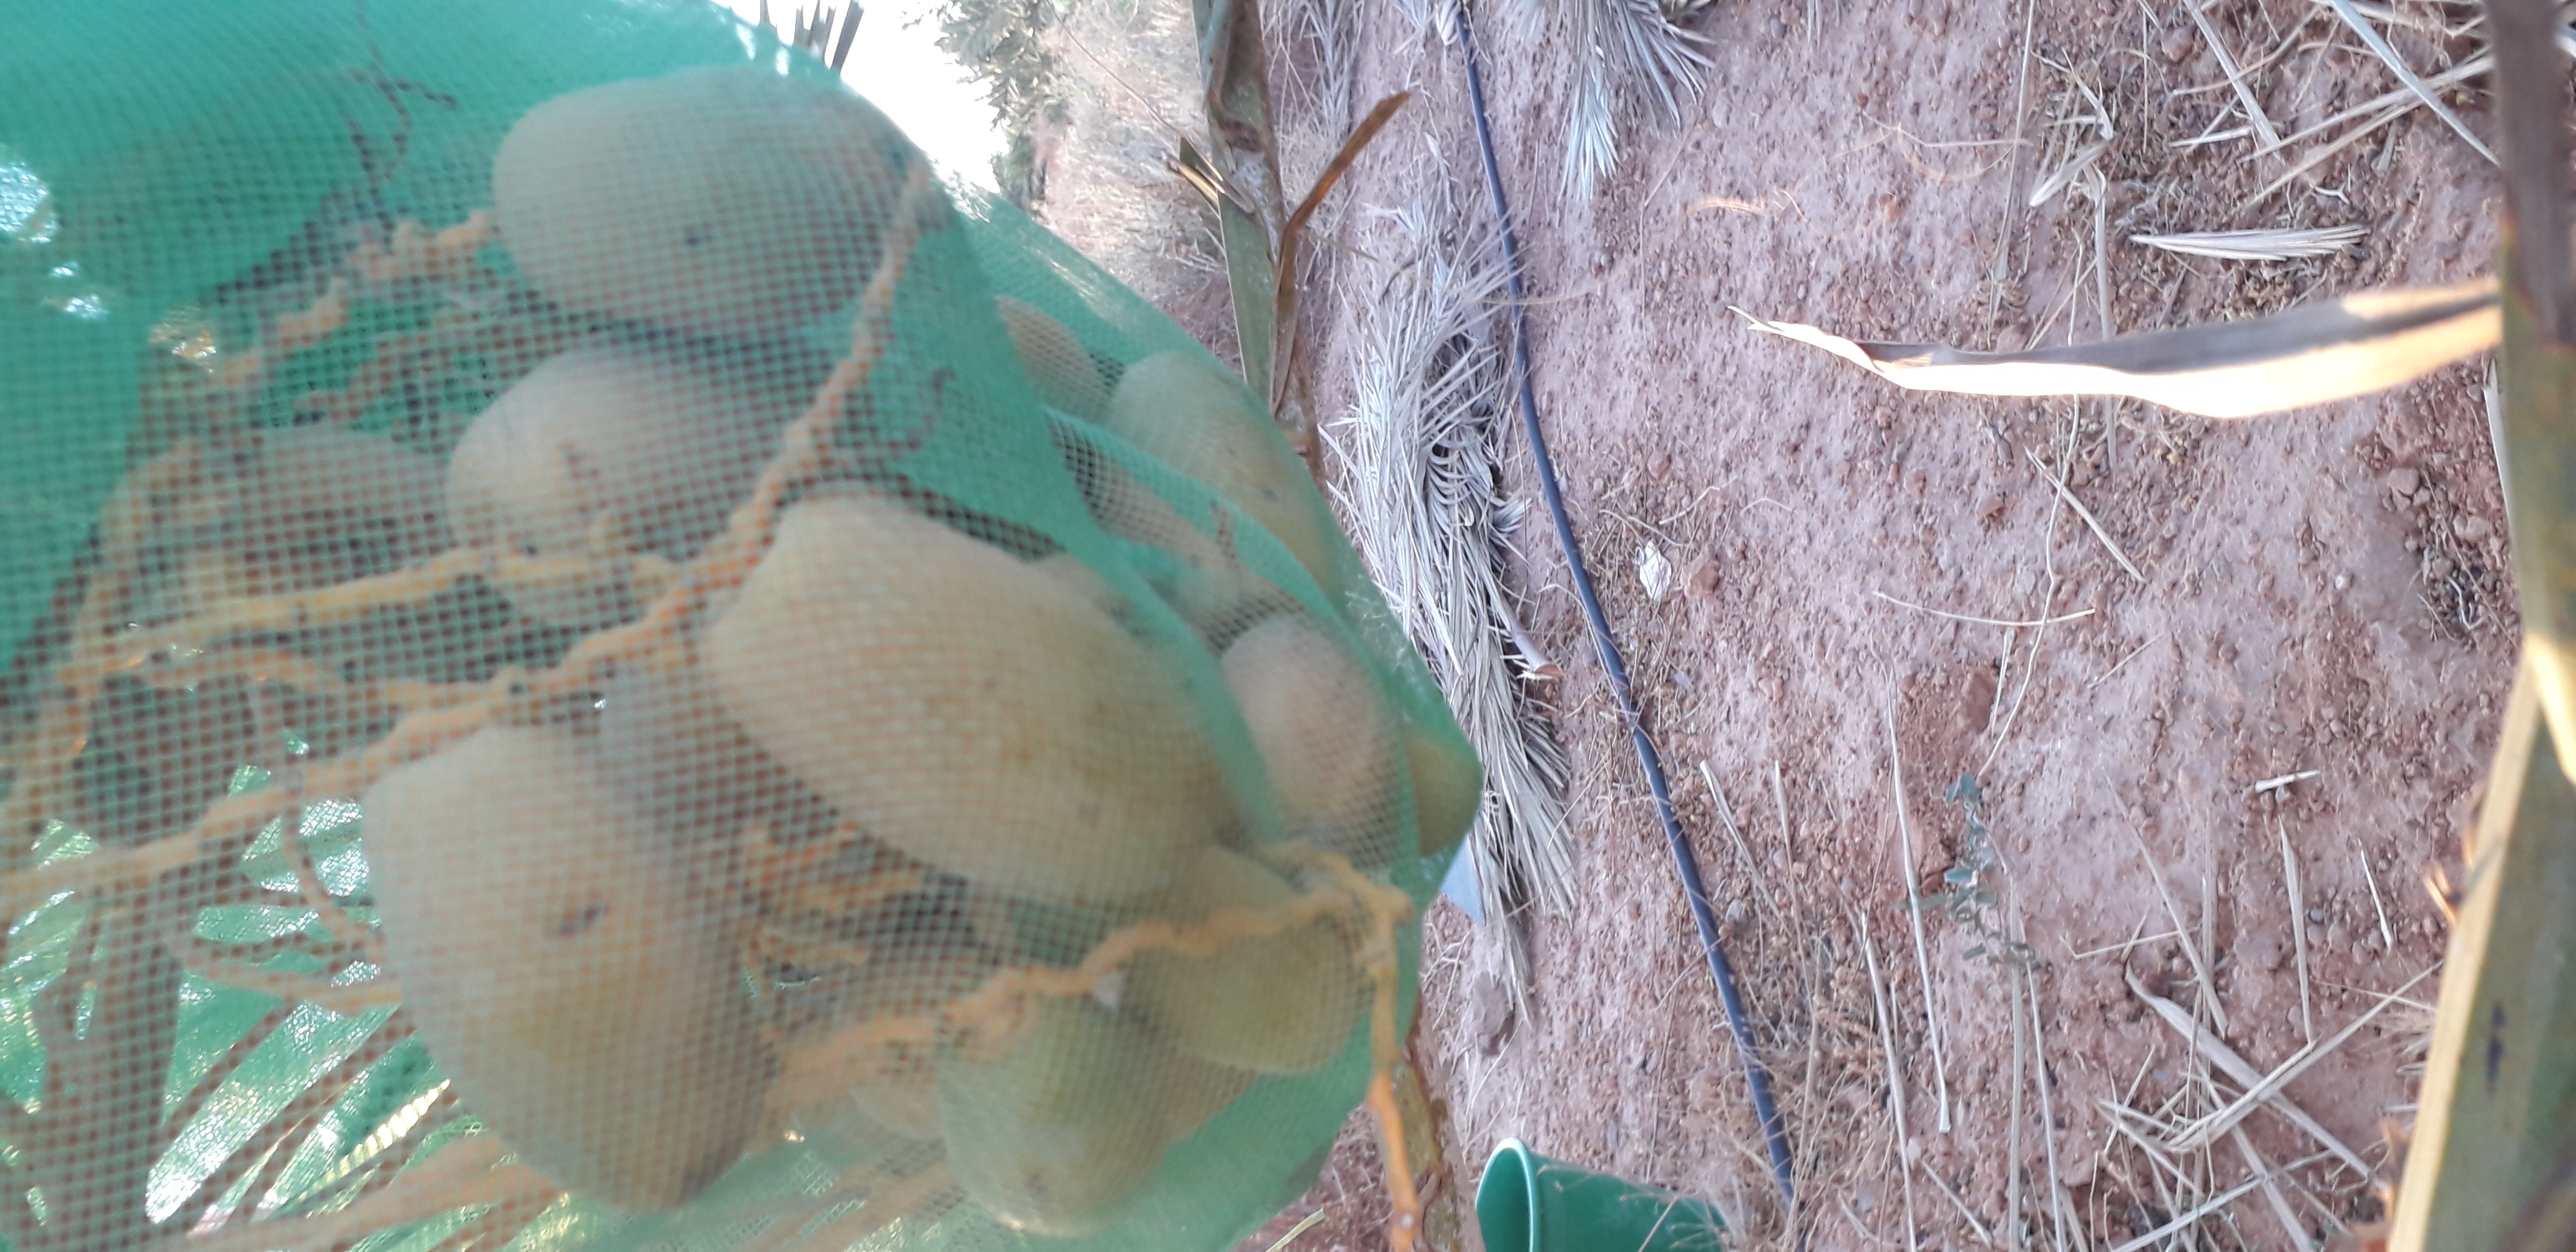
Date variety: Boumajhoul